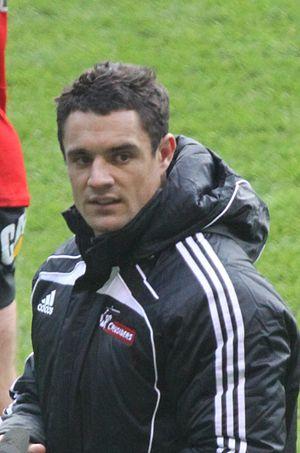
Dan Carter à Twickenham avec les Crusaders.
L'Union sportive arlequins Perpignan-Roussillon est un club français de rugby à XV fondé en 1902 et basé à Perpignan dans les Pyrénées-Orientales. Le club est septuple champion de France et fut présent sans interruption dans l'élite du championnat de France de rugby de 1911 à 2014 jusqu'à sa relégation en Pro D2 en mai 2014.